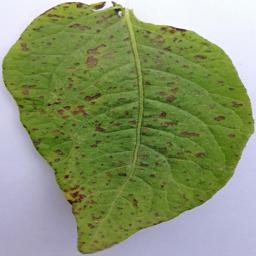
Etiqueta: Tizon_Temprano